Israeli Navy Band

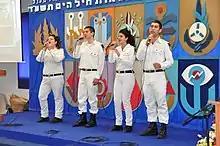
Members of the ensemble in 2014, with singer Netta Barzilai on the far-left.

Despite the establishment of the military bands in the 1980s in most of the commands and arms, the Navy did not re-establish a band. The Variety Ensemble of the Israeli Navy currently serves as the Premier musical unit of the navy. Netta Barzilai, who is an Israeli singer, recording artist, and looping artist, as well as a winner of the fifth season of "HaKokhav HaBa", also winner of the 2018 Eurovision Song Contest (with her famous song "Toy") was a member of the band.